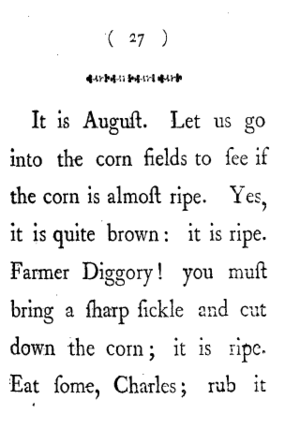
Lessons for Children est une série de quatre livres destinés aux enfants, écrits par l'essayiste et poète britannique Anna Laetitia Barbauld. Publiés entre 1778 et 1779, ces ouvrages initièrent une révolution dans le monde de la littérature enfantine anglo-américaine. Pour la première fois, les besoins des jeunes lecteurs sont sérieusement pris en considération : la complexité des textes croît au fur et à mesure de l'apprentissage de l'enfant. Dans ce qui est peut-être la première manifestation de pédagogie expérientielle en littérature pour enfants anglo-américaine, les livres d'Anna Laetitia Barbauld, sur le mode de la conversation, dépeignent une mère et son fils discutant de la nature. Basés sur les théories éducatives de John Locke, les livres préconisent l'apprentissage par les sens.